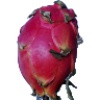
Label: red_pitahaya